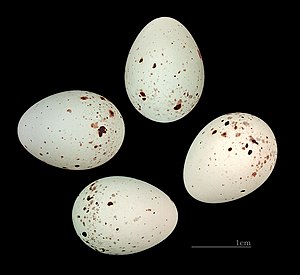
Tornirisk / Billeder
Tornirisken er en finke i ordenen spurvefugle. Fuglen yngler i Europa mod øst til det vestlige Sibirien og Aralsøen og mod syd til Lilleasien, det nordlige Afrika og De Kanariske Øer. Tornirisken lever i det åbne land og er vidt udbredt i Danmark. Den er ofte pionerfugl i nytilplantede haver med spredte stedsegrønne buske.